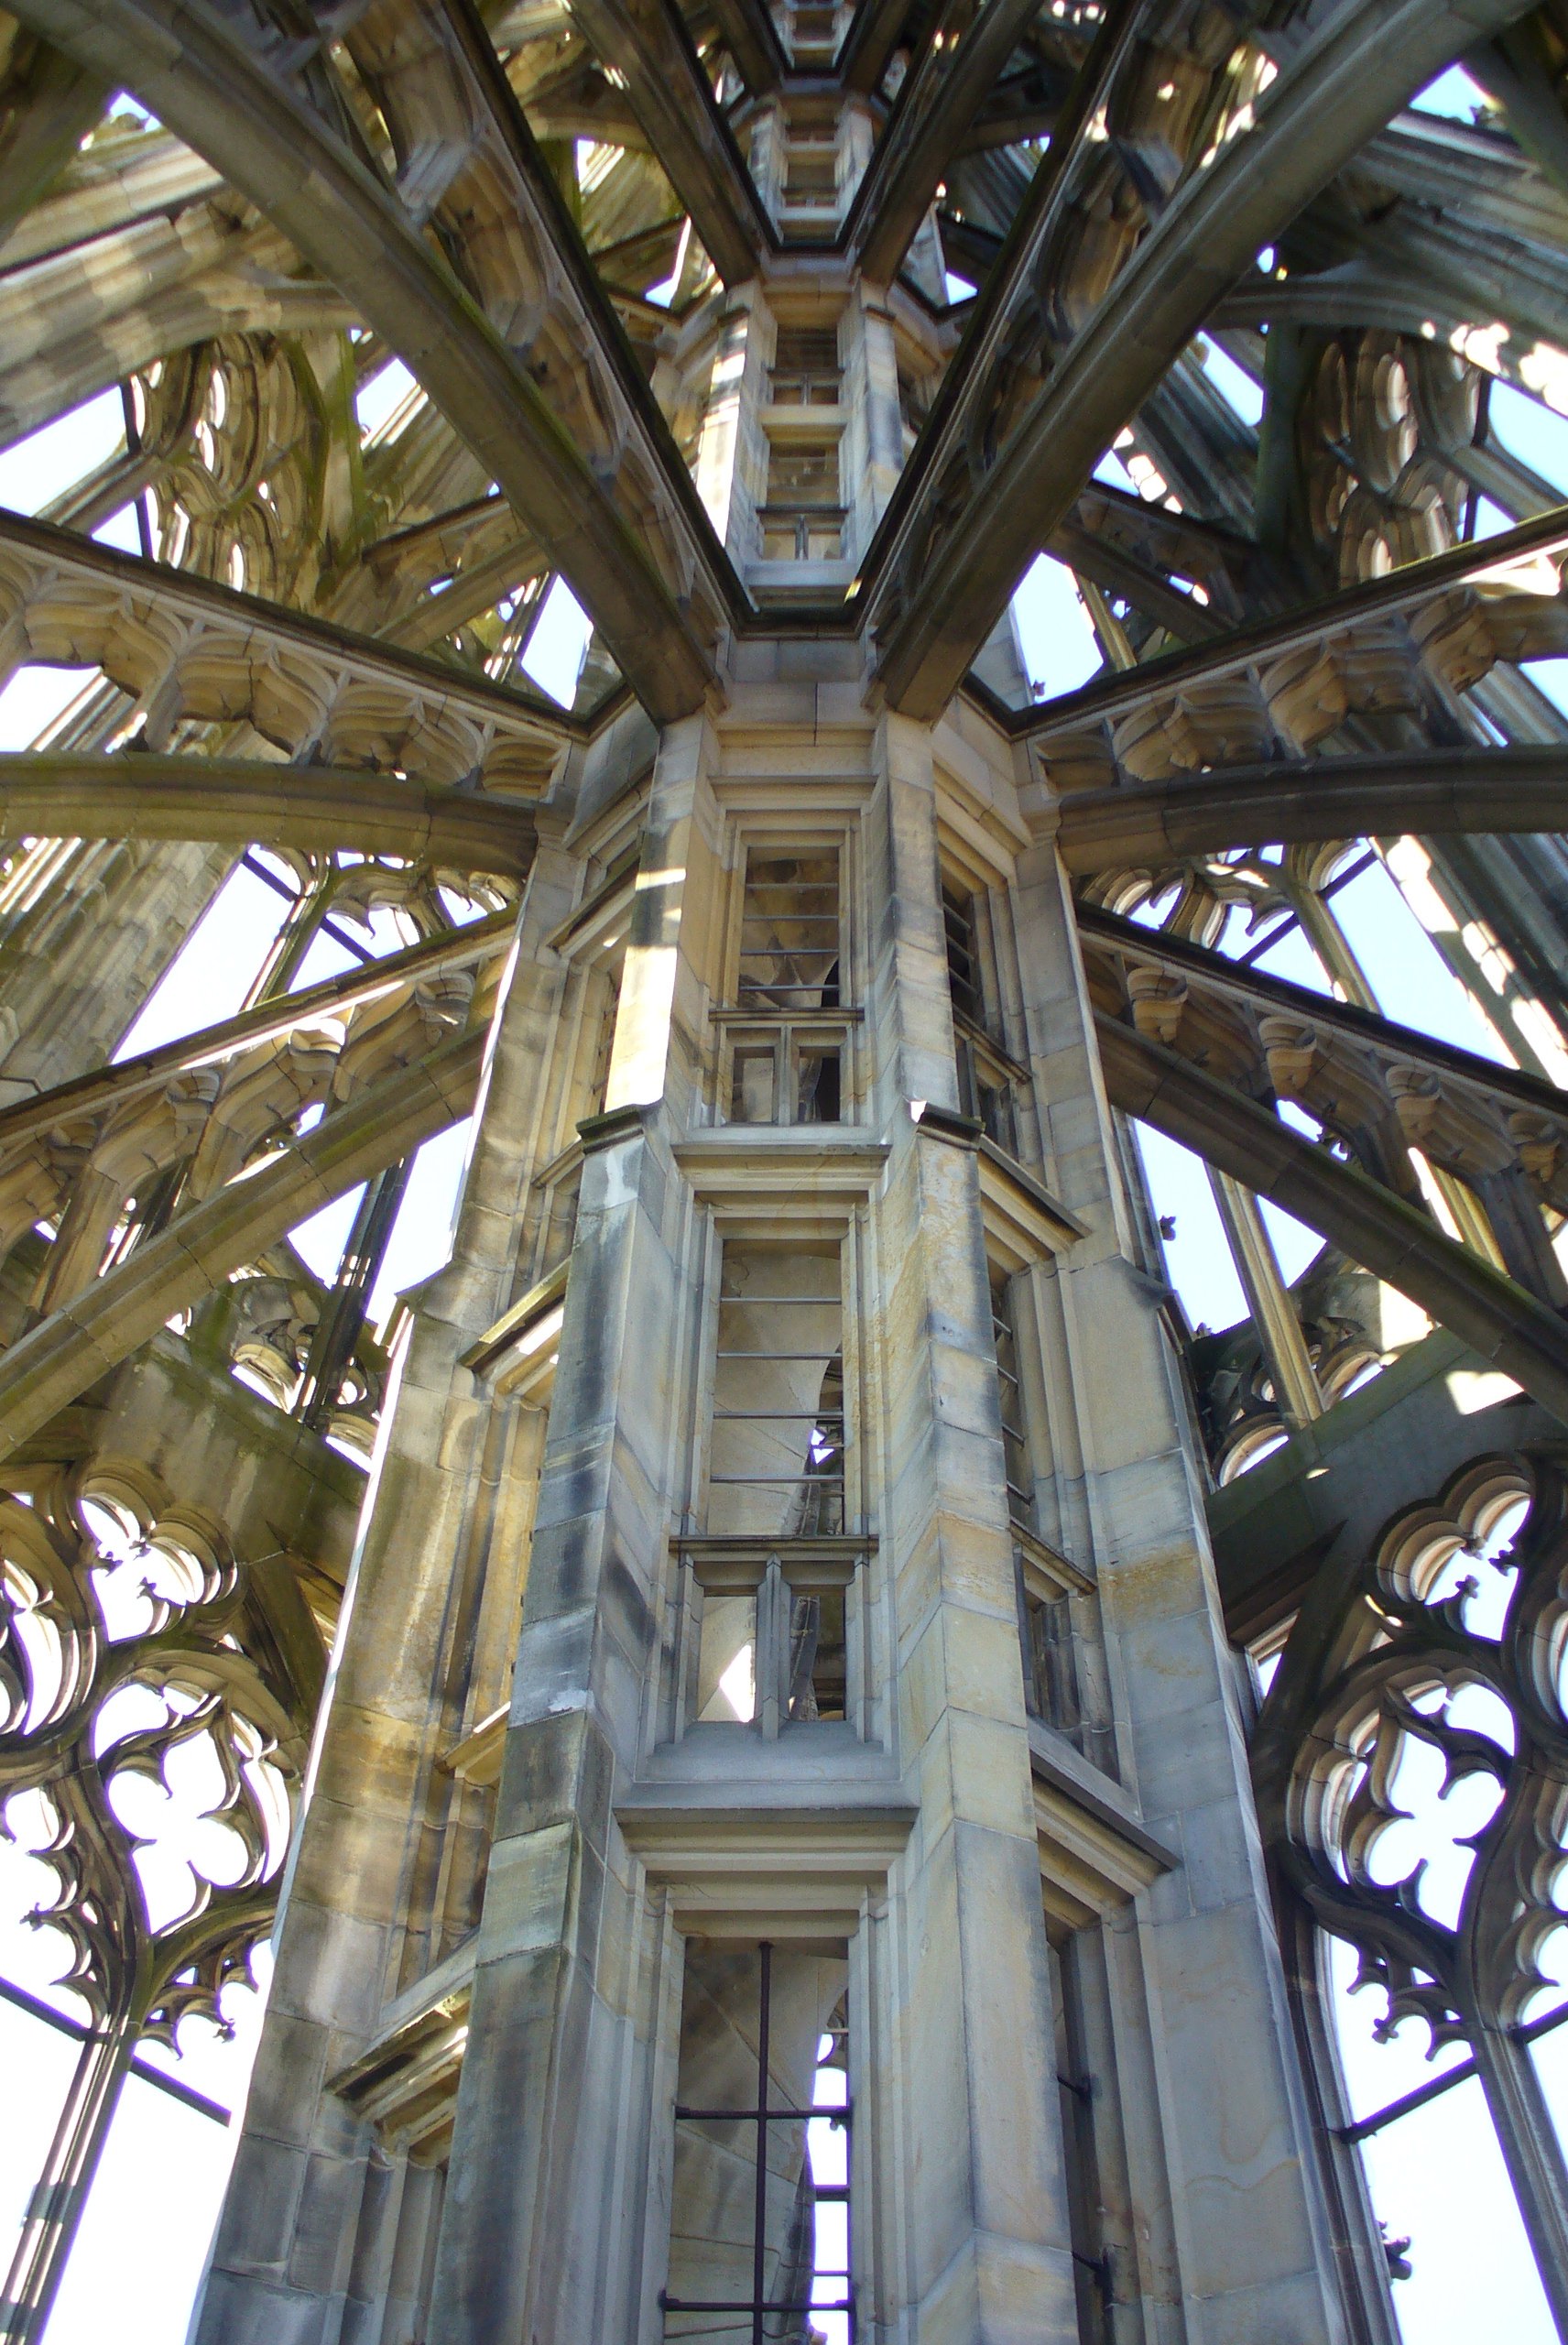
architecture, building, stone, landmark, facade, church, cathedral, chapel, place of worship, sculpture, symmetry, ulm, gothic architecture, munster